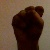
The image shows a hand gesture representing the letter 'S' in Indian Sign Language.